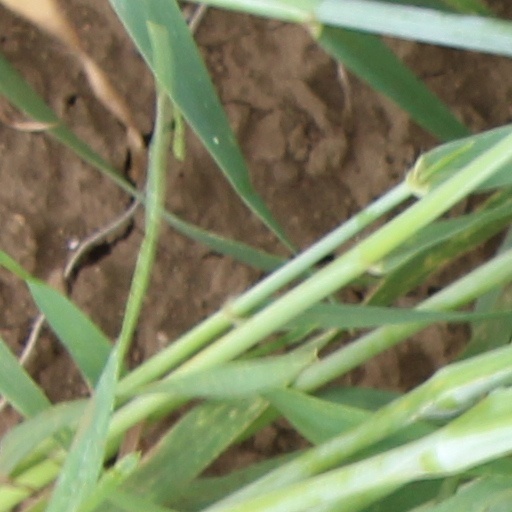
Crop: wheat